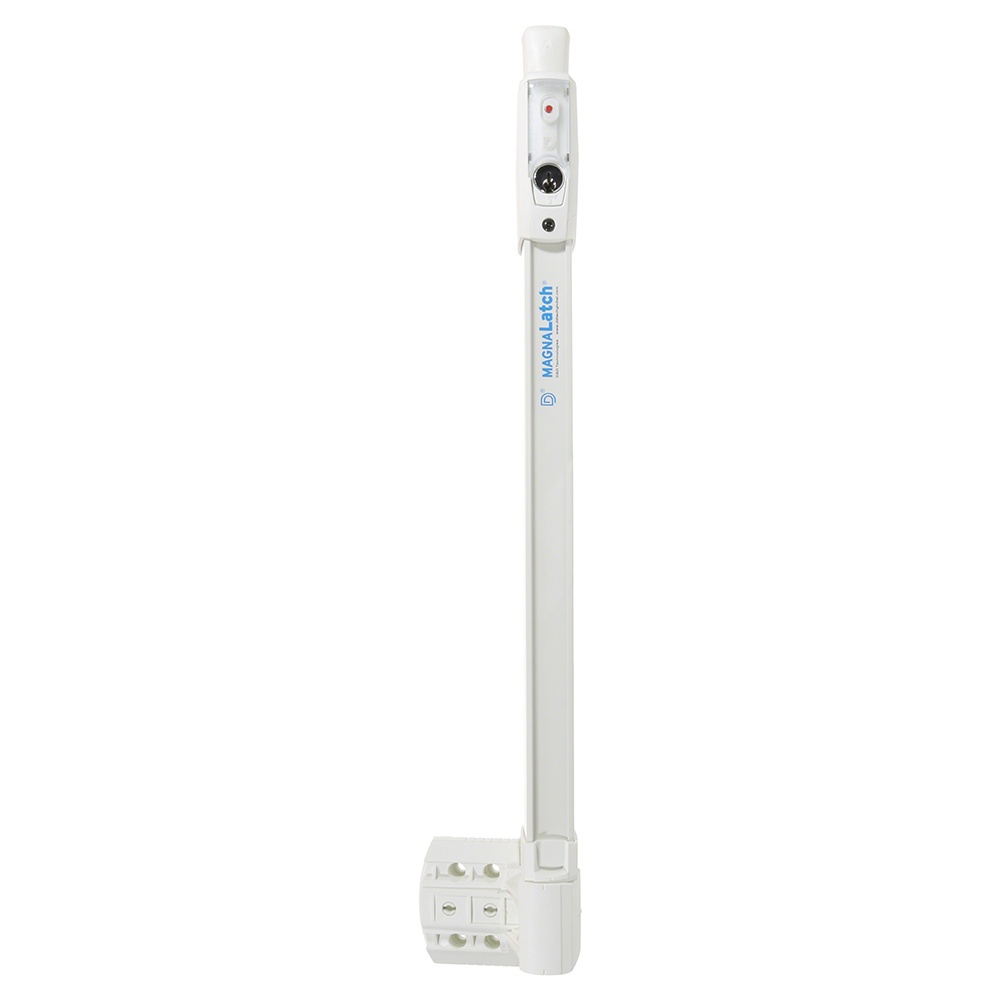
Magna-Latch S3 Top Pull Safety Gate Latch - Keyed Alike - White
The white Magna-Latch Series 3 Top Pull Safety Gate Latch is specifically designed for toddler-resistant gates around pools, childcare centers, schools, and homes. The Series 3 model features a new, visible locked and unlocked indicator, re-keyable security lock, and vertical and horizontal alignment indicators. The re-keyable lock can be re-keyed by a locksmith to match your doors. The Magna-Latch Series 3 has become the world's #1 child safety latch. These latches use patented magnetic technology and super-strong "permanent magnets" to eliminate mechanical jamming during closure. Made from hi-tech engineering polymers and stainless-steel components, Magna-Latch gate latches are suitable for mounting to most gates and gate materials. The Magna-Latch S3 Top Pull is recommended for gates 5 feet high and 3 feet wide. This lock is for square post gates and wood, vinyl, or wood fence materials. When installing this latch to a swimming pool gate, always confirm any safety requirements with your local authorities to ensure compliance.
Brand: Poolweb.com
Category: Baby & Toddler > Baby Safety > Baby & Pet Gate Accessories > Locking Mechanisms